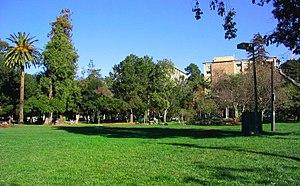
People's Park, ou parc du peuple en français, est un parc situé à Berkeley, en Californie, à la sortie de Telegraph Avenue, bordé par les rues Haste et Bowditch et le chemin Dwight, près de l'Université de Californie, Berkeley. Le parc a été créé au cours de la période d'activisme politique radical de la fin des années 1960.